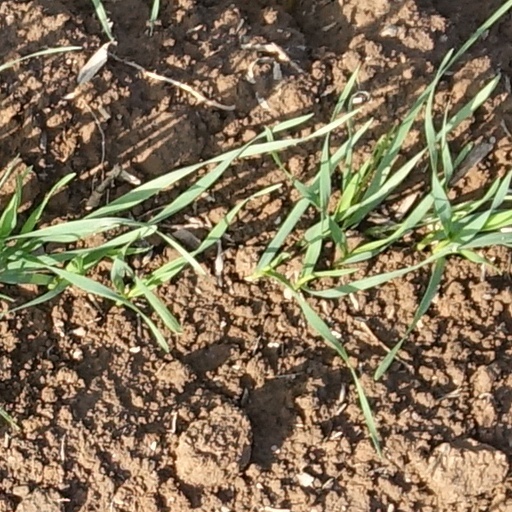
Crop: wheat